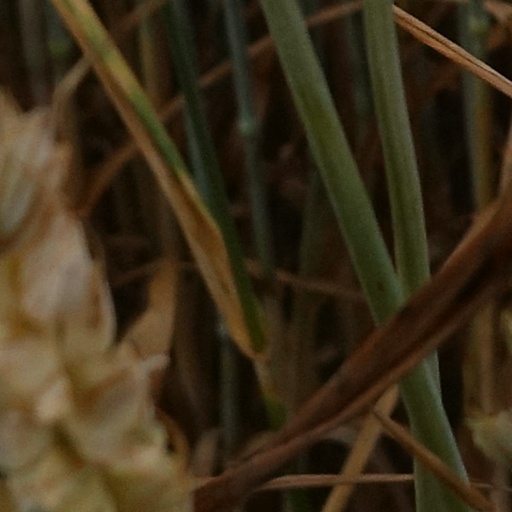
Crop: wheat